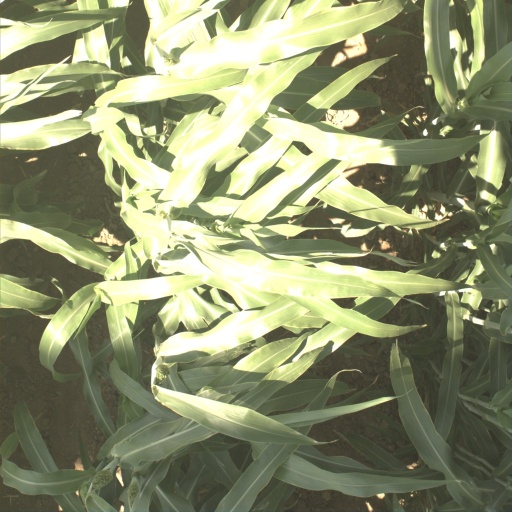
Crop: sorghum